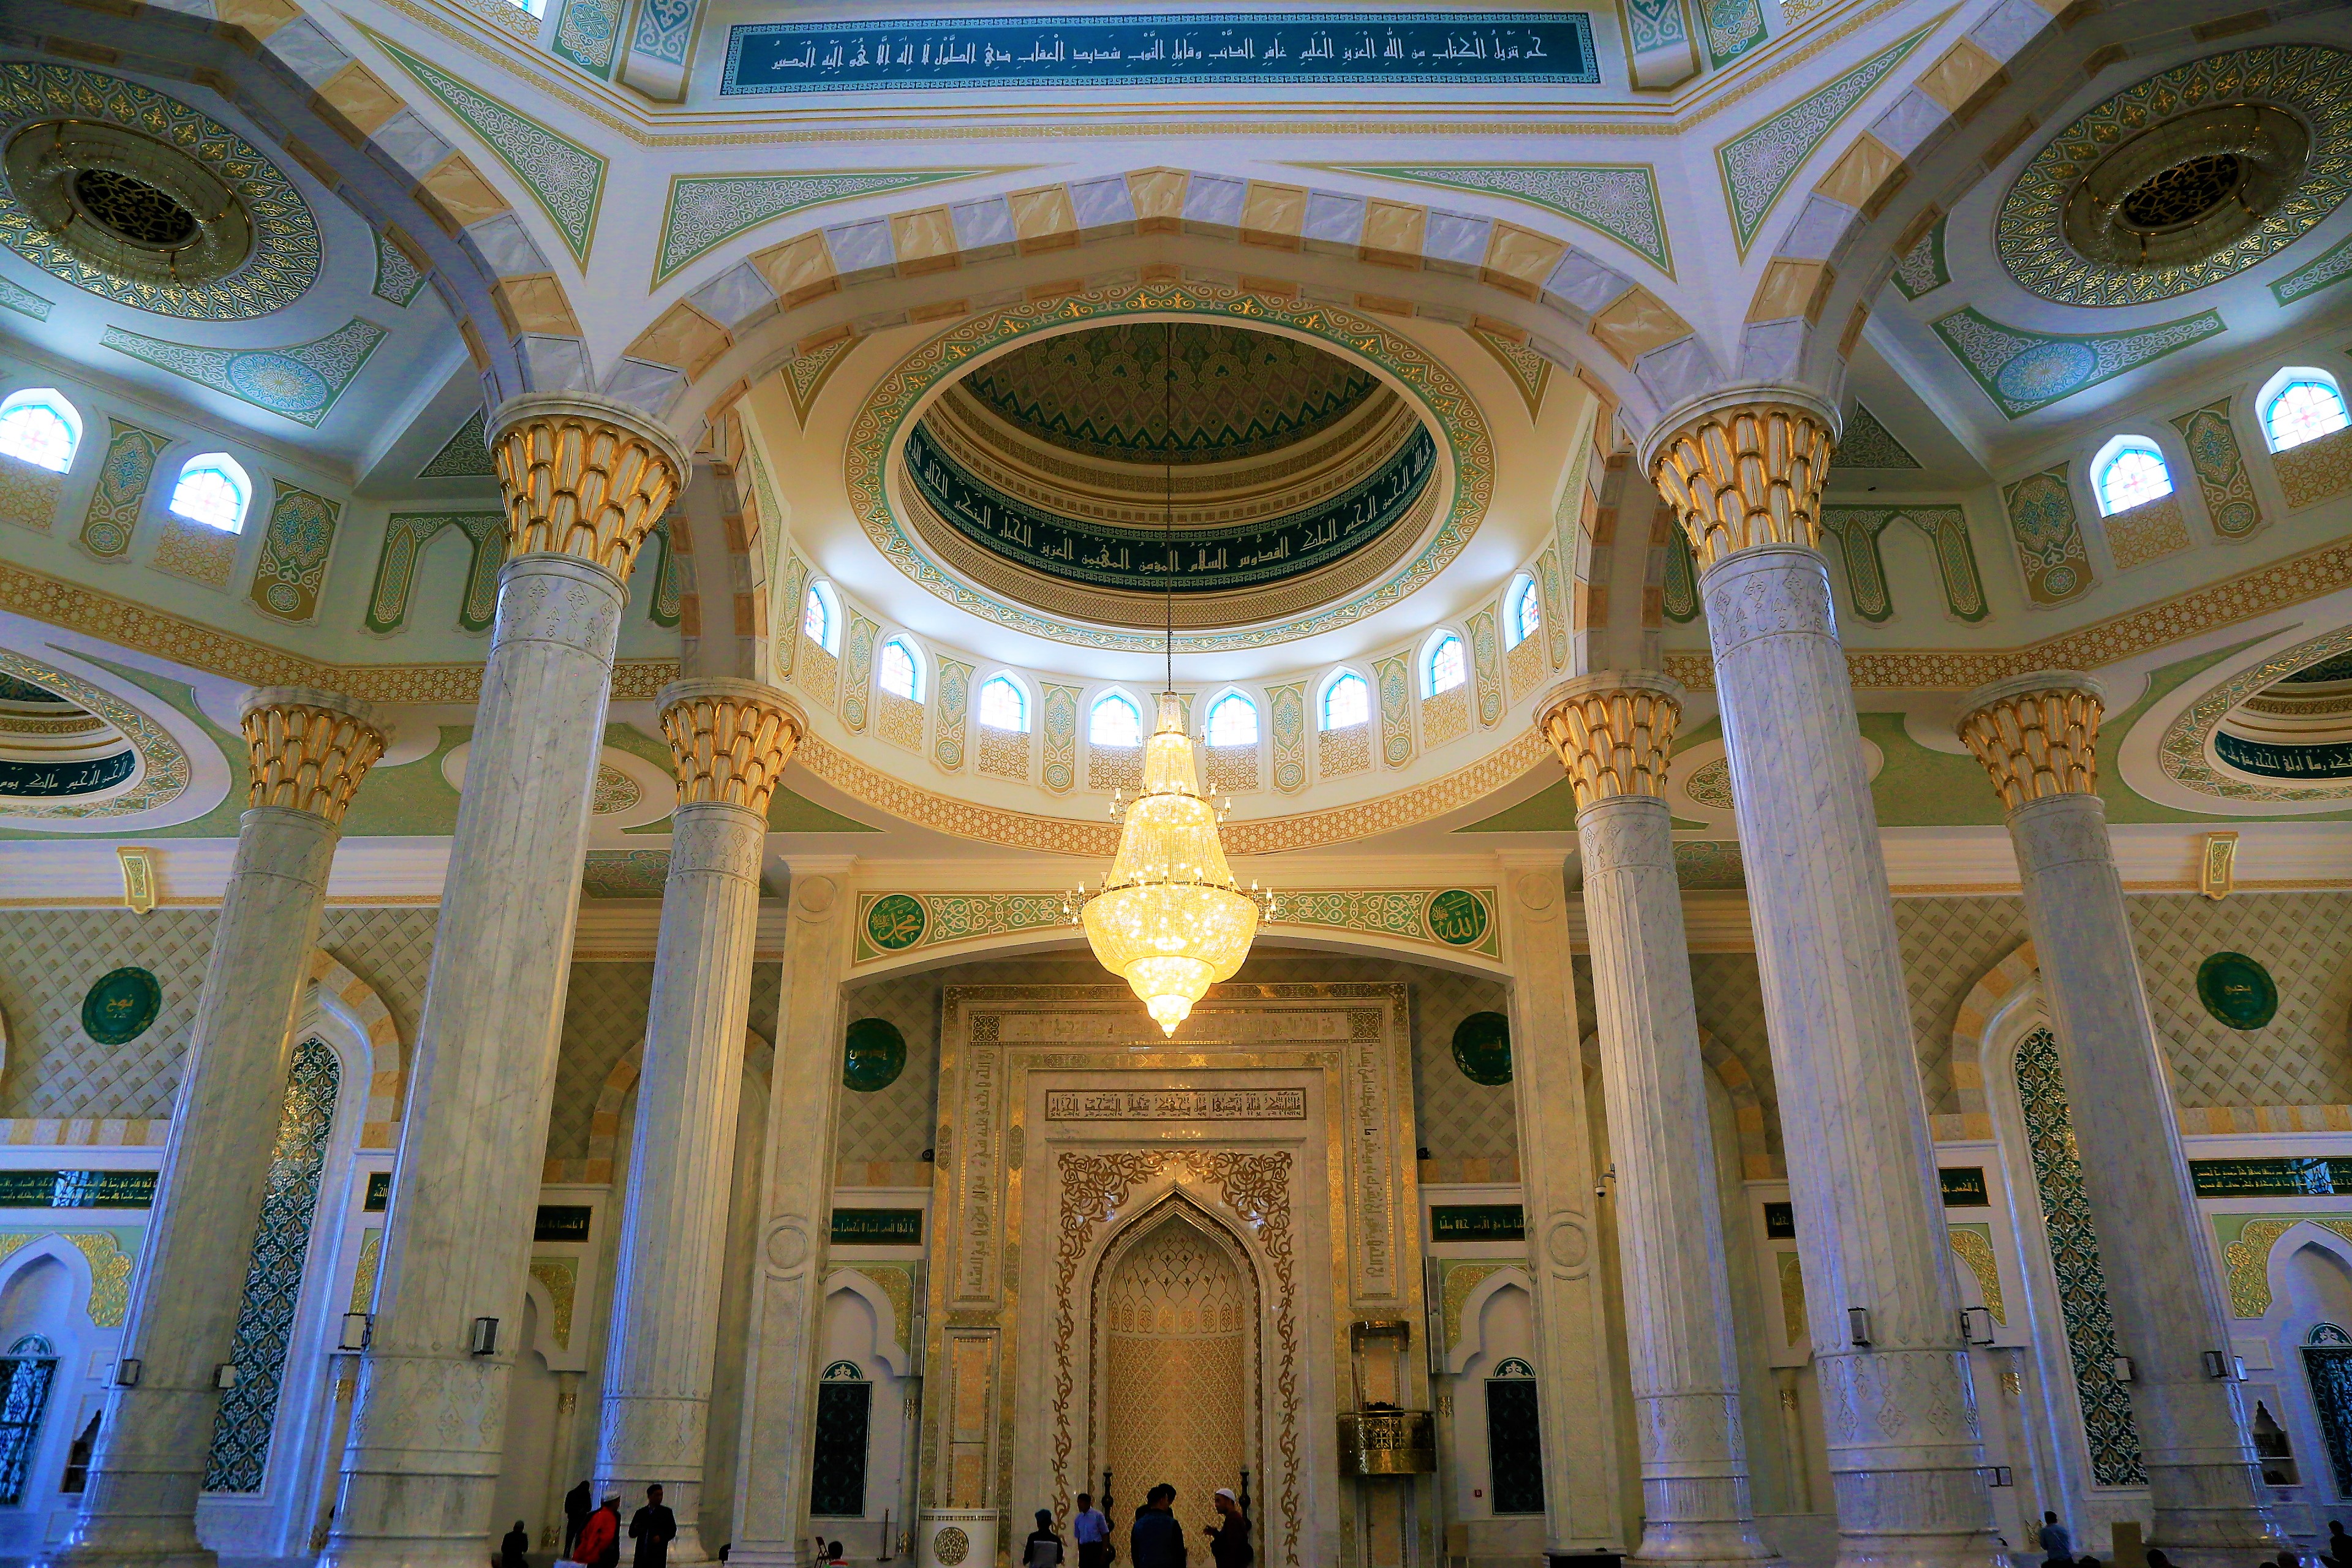
mosque, minaret, dome, religion, islam, art, architecture, beautiful, ornament, building, holy places, landmark, place of worship, classical architecture, ceiling, byzantine architecture, arch, basilica, interior design, religious institute, column, synagogue, historic site, shrine, church, symmetry, palace, tourist attraction